Among the Impostors

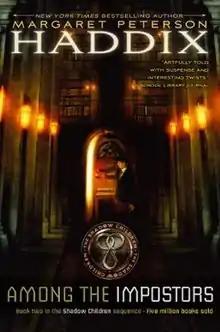
Second edition cover

Among the Impostors is a 2001 book by Margaret Peterson Haddix, about a time in which drastic measures have been taken to quell overpopulation. It is the second of seven novels in the "Shadow Children" series.